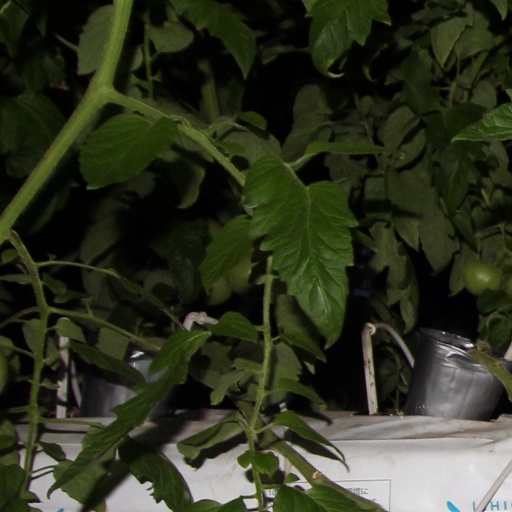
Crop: tomato